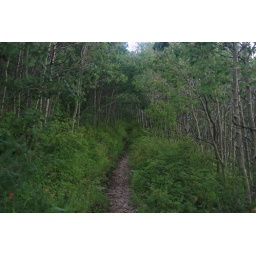
This portion of the mountain was covered in birch trees and had a distinct smell to it.